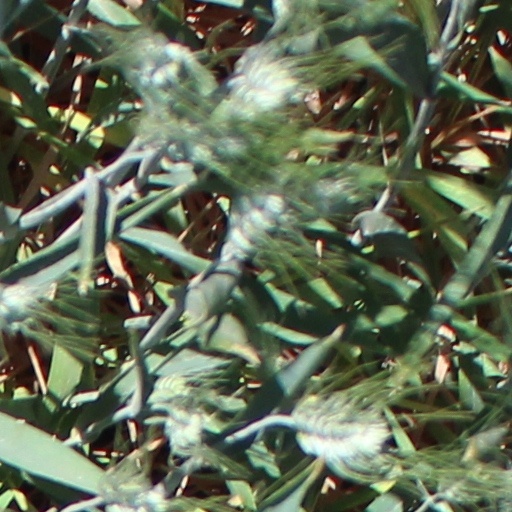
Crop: wheat